Interstate 90 in Pennsylvania

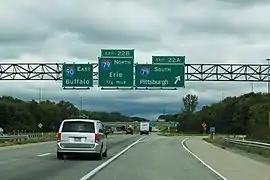
I-90 eastbound at the I-79 interchange in McKean Township

I-90 enters Pennsylvania from Ohio in Springfield Township, Erie County, heading east as a four-lane freeway through rural areas of fields and woods. The road has an eastbound rest area before it reaches an interchange with US 6N near West Springfield. The next exit is for Pennsylvania Route 215 (PA 215) near East Springfield. The freeway enters Girard Township and curves to the northeast. I-90 passes through a corner of Platea before it crosses back into Girard Township and interchanges with PA 18. The roadway continues through more rural areas and crosses Elk Creek. The highway crosses into Fairview Township, where it has an exit for PA 98. I-90 curves more to the east and heads into McKean Township. Here, it has an interchange serving PA 832. The highway passes through more rural areas with some nearby development and reaches a cloverleaf interchange with I-79, which provides access to the city of Erie to the north.